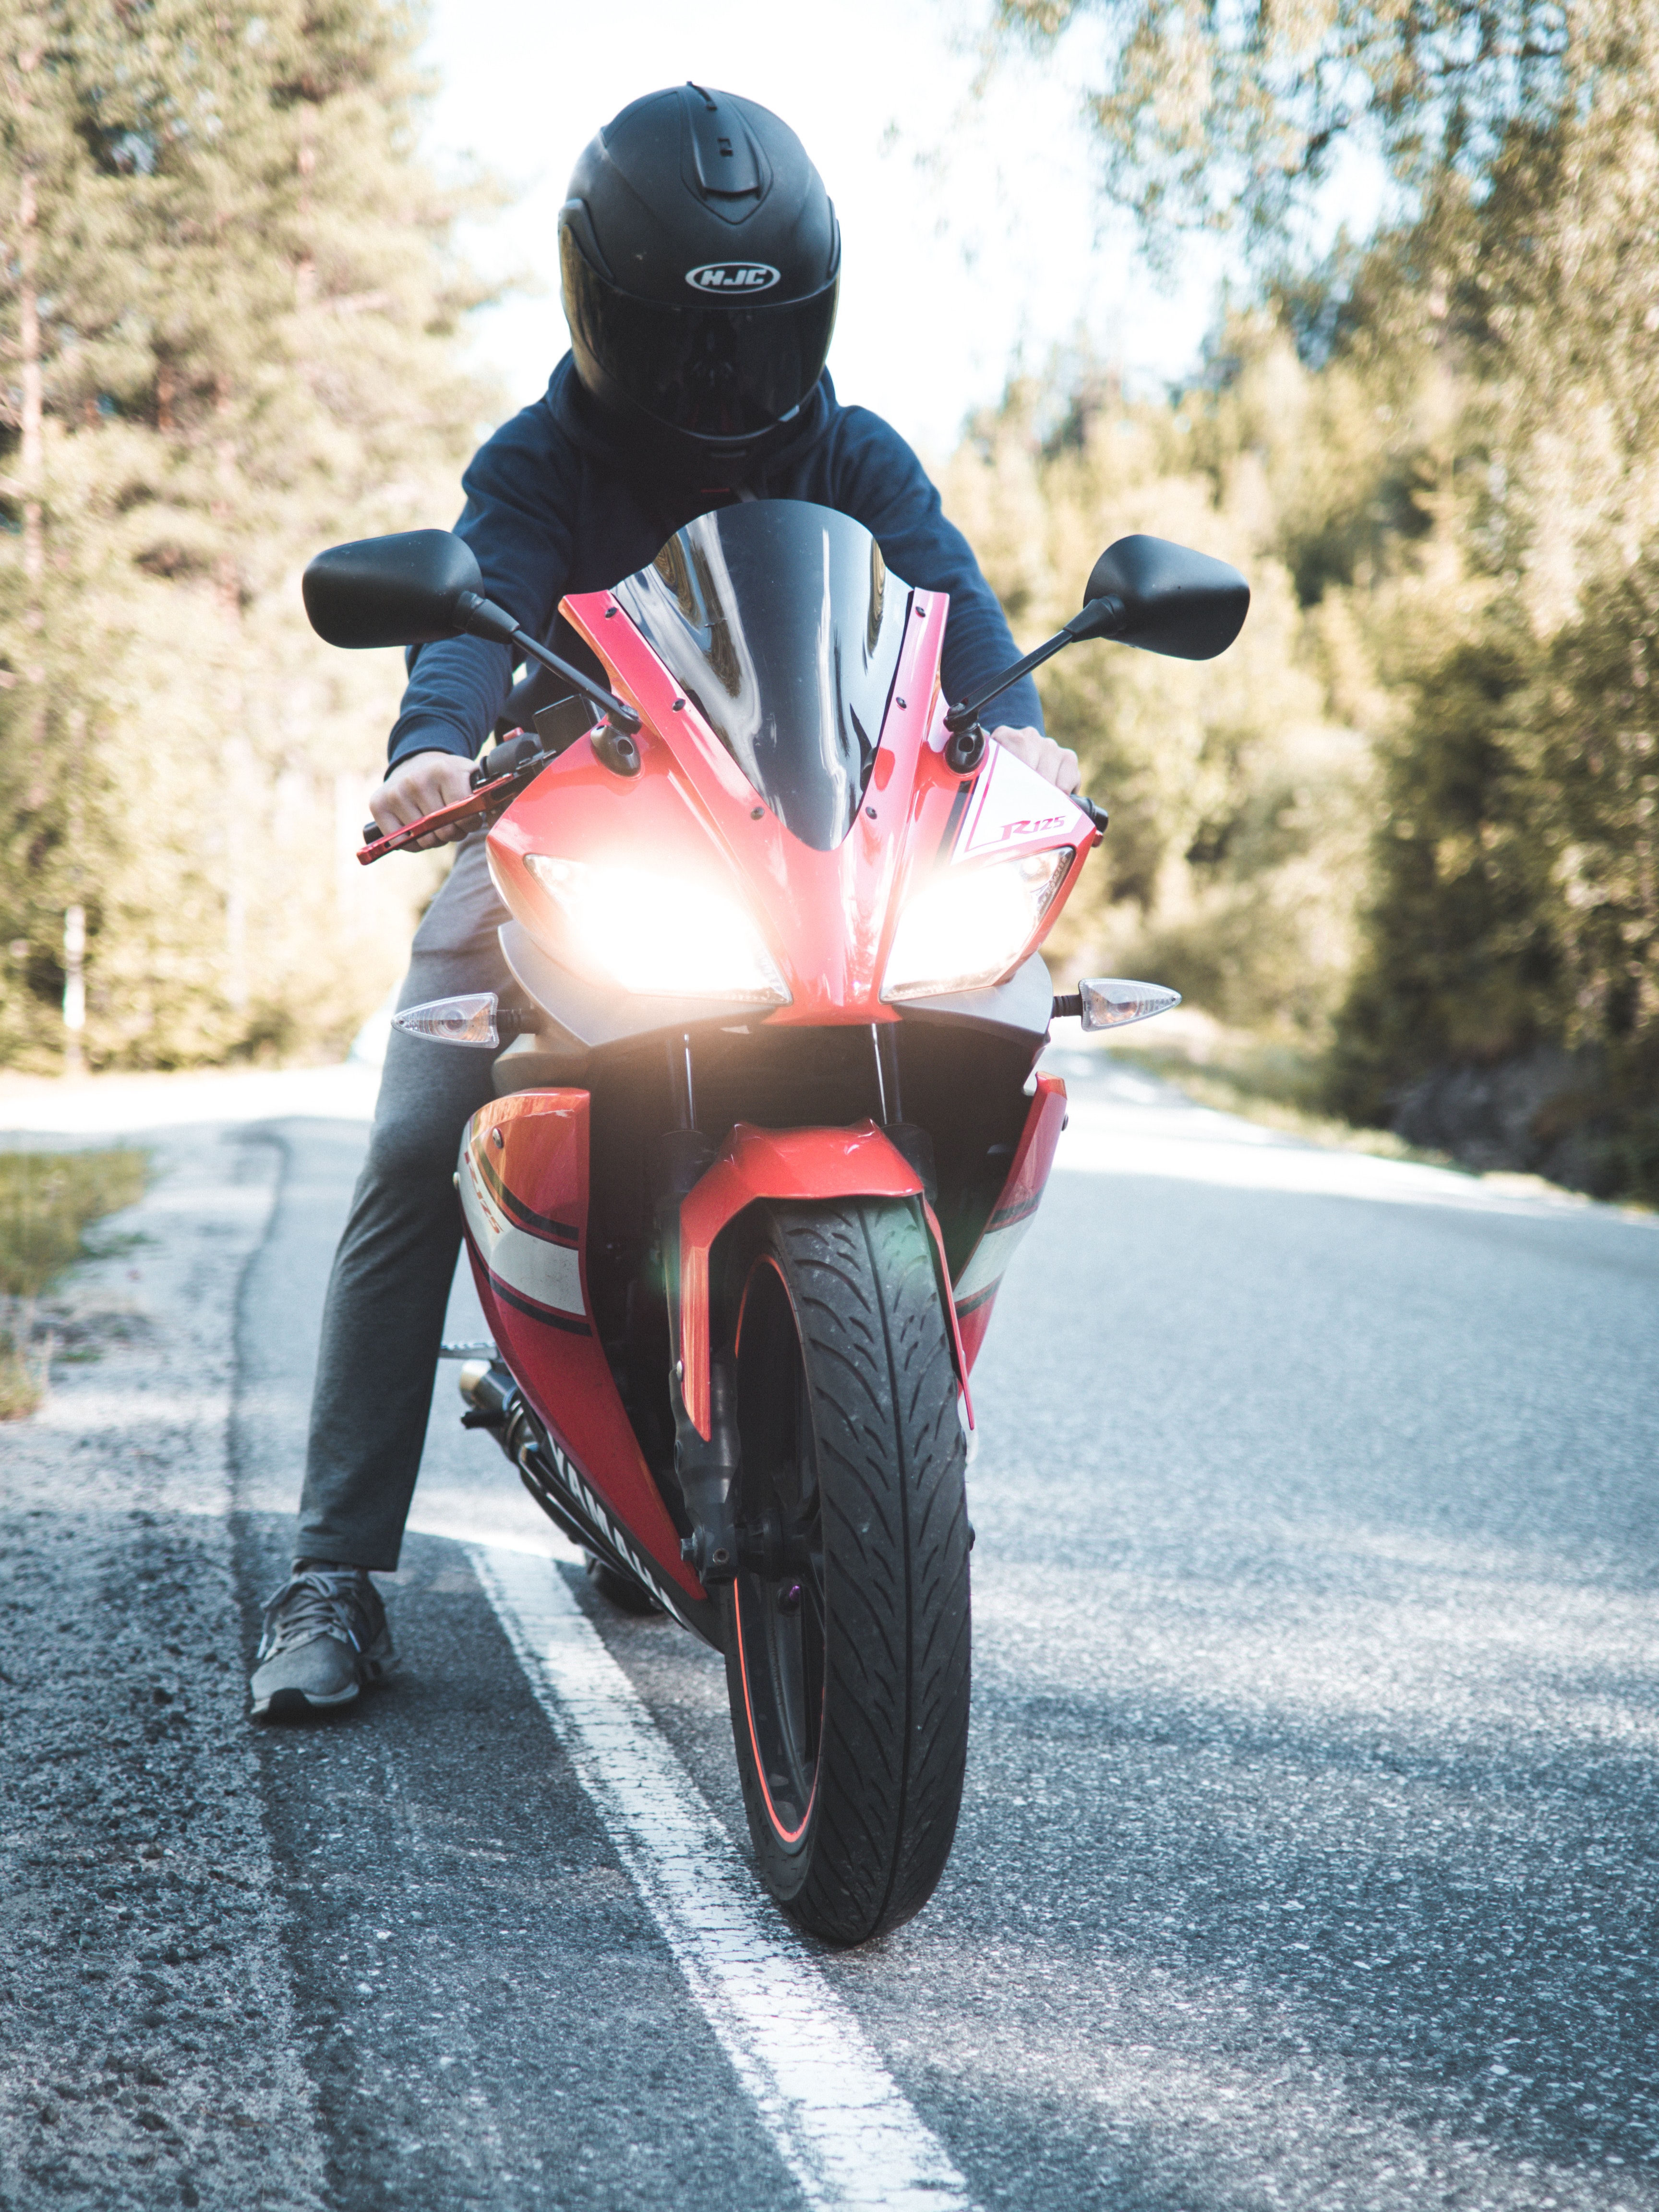
car, land vehicle, motorcycle, motorcycling, vehicle, motor vehicle, scooter, automotive design, personal protective equipment, headgear, helmet, motorcycle accessories, wheel, moped